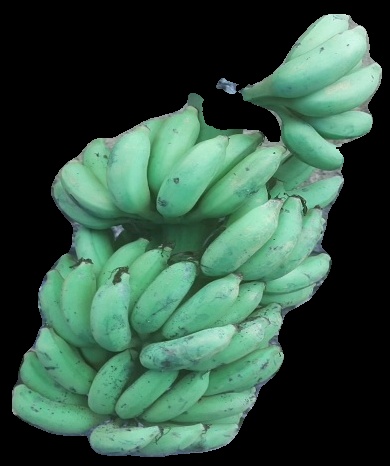
Variety: elakki-bale
Grade: grade2